Joey Butler

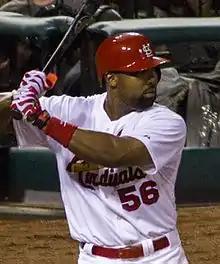
Butler with the St. Louis Cardinals in 2014

Joseph Frank Butler (born March 12, 1986) is an American former professional baseball designated hitter and left fielder. He played in Major League Baseball (MLB) for the Texas Rangers, Tampa Bay Rays, and St. Louis Cardinals, and in Nippon Professional Baseball (NPB) for the Orix Buffaloes.